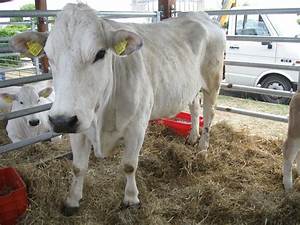
Label: mucca